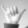
ASL letter: Y